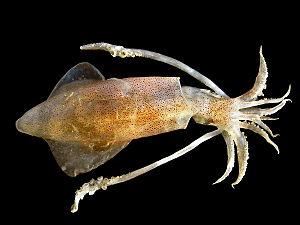
Calmar commun, individu pêché sur la plateforme continentale belge. Photo prise à bord du RV Belgica. L'individu est vivant, ce qui préserve la couleur et les structures des chromophores. Le manteau fait 138 × 39 mm.
Les céphalopodes utilisés en cuisine comprennent certains coléoïdes, c'est-à-dire quelques poulpes, seiches et calmars couramment consommés. Les autres céphalopodes ne sont pas consommables étant peu goûteux et soit trop gélatineux, soit trop coriaces ; certaines espèces de poulpes et une espèce de seiche sont même toxiques. La plus ancienne transcription de recette de cuisine connue date de l'Antiquité romaine dans un ouvrage de Marcus Gavius Apicius mais des repas où l'on aperçoit des tentacules figurent bien avant, dans l'art grec antique.
Chromidina chattoni est une espèce d'eucaryotes unicellulaires,
Loligo est un genre de calmars, de la famille des Loliginidae.
Le Calmar commun, aussi appelé selon les régions encornet, chipiron ou supion, tautène ou calamar dans le sud de la France est une espèce de grand calmar, appartenant à la famille des loliginidés, dont on distingue deux sous-espèces.
Encornet est en principe le nom vernaculaire du calmar lorsqu'il est pêché ou cuisiné. C'est un bon appât pour les pêcheurs. On parle souvent de « pêche à l'encornet », expression qui désigne aussi bien l'acte de pêcher cet animal que le fait d'appâter avec des encornets pour capturer de plus grosses prises.